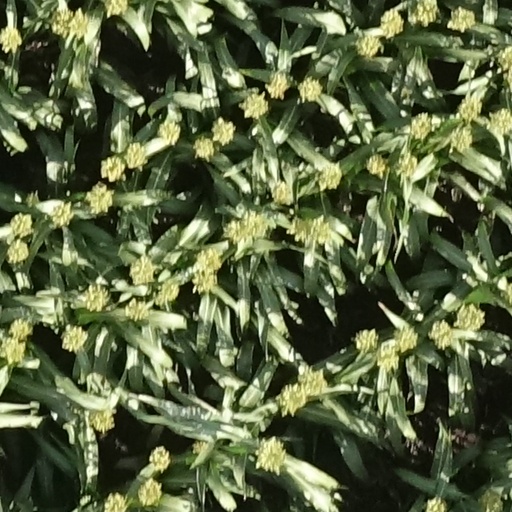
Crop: sorghum